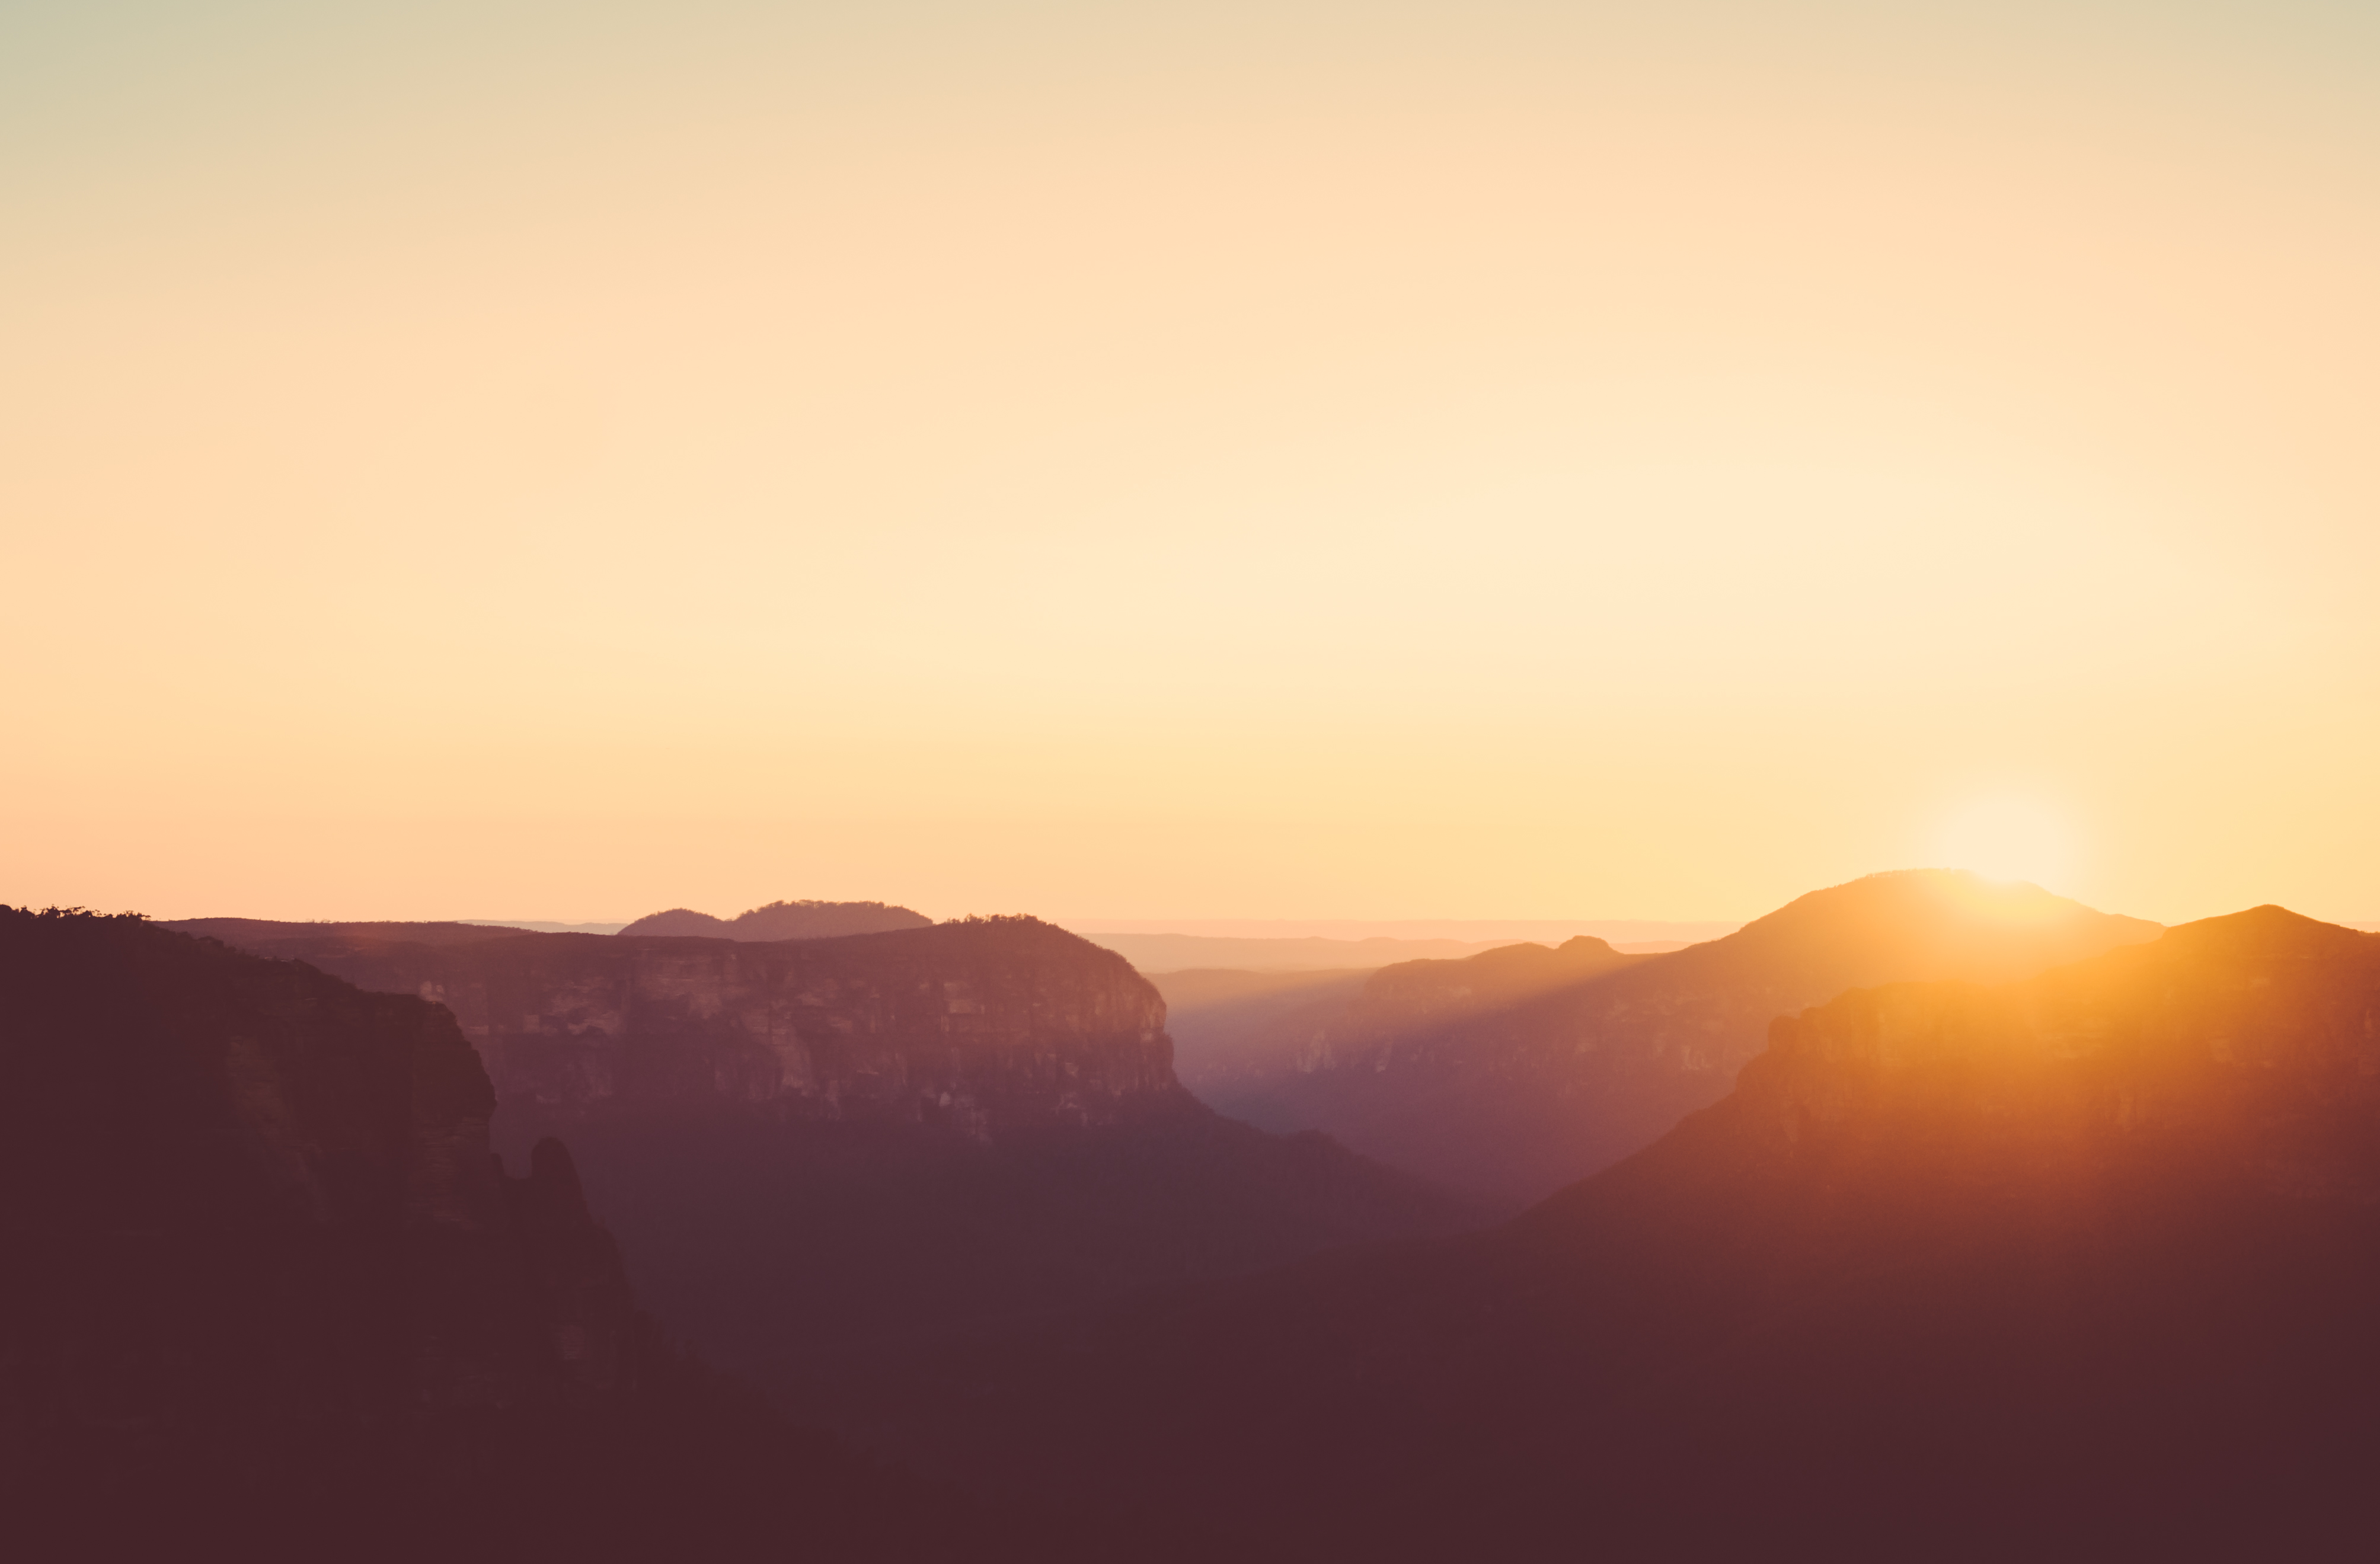
landscape, nature, horizon, mountain, sunrise, sunset, sunlight, morning, hill, dawn, dusk, evening, twilight, scenery, haze, dust, yellow, mountains, afterglow, landform, atmospheric phenomenon, mountainous landforms